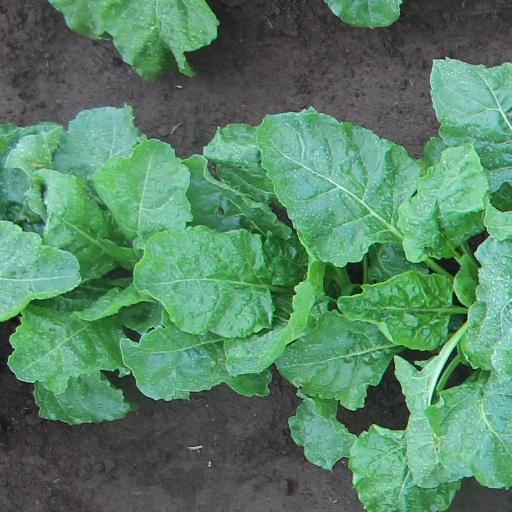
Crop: sugar beet